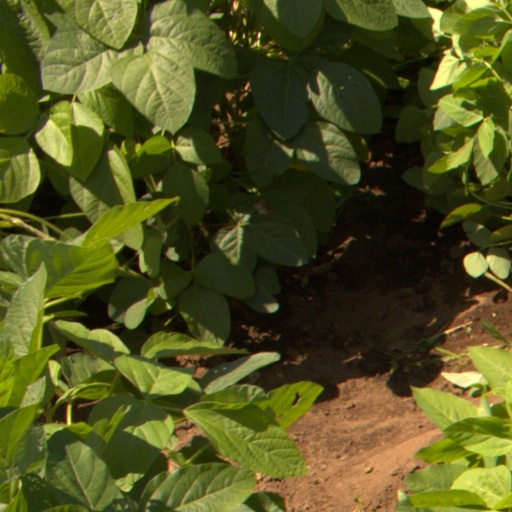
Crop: soybean